Liberty Arsenal

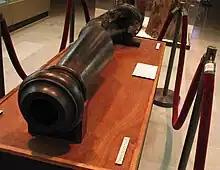
"Old Sacramento Cannon" captured by U.S. during the Mexican–American War in 1847 and taken to the Liberty Arsenal. The cannon was seized by pro-slavery forces in 1856 and fired during the Sacking of Lawrence in 1856. The cannon was damaged in 1896 when it was loaded with clay and straw and fired.

The Liberty Arsenal, known by Federal authorities as the Missouri Depot was a United States Army arsenal at Liberty, Missouri in Clay County, Missouri. The depot was seized twice by Southern partisans, once during the Kansas troubles in 1855, and again shortly after the outbreak of the American Civil War. It was located generally west of the junction of Missouri Route 291 and old 210 Highway.